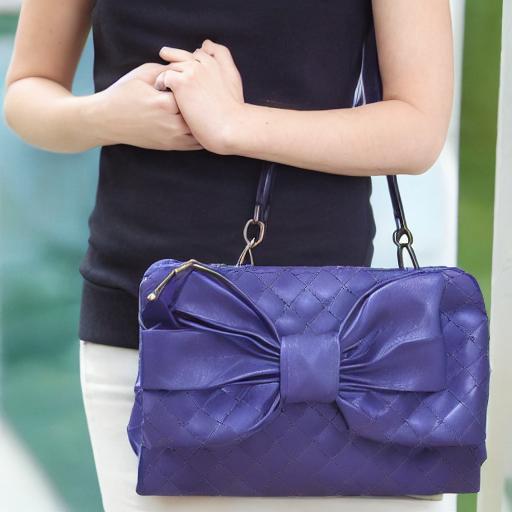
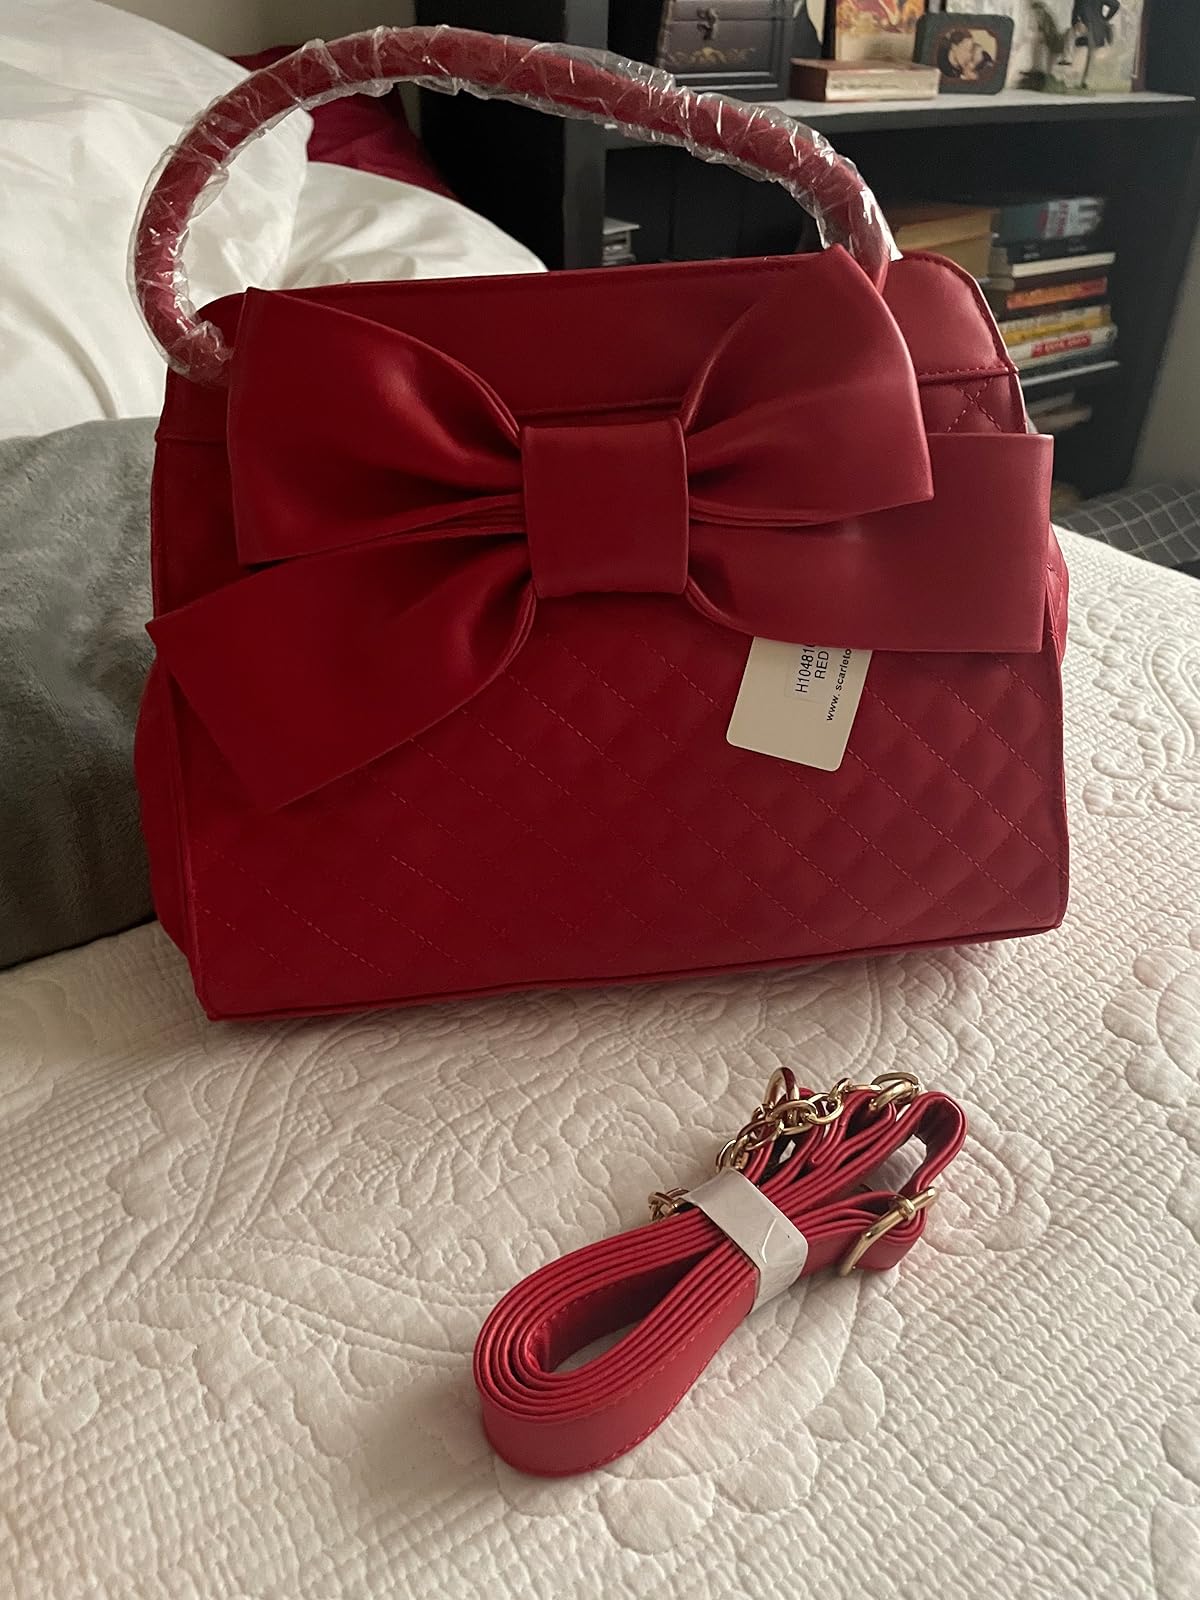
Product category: accessories_handbag
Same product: no